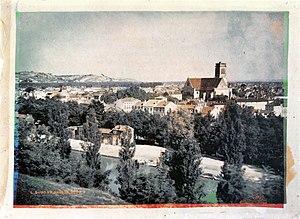
Louis Arthur Ducos du Hauron, né à Langon le 8 décembre 1837 et mort à Agen le 31 août 1920, est l'un des inventeurs de la photographie en couleurs en 1868 avec Charles Cros.
La photographie est l'ensemble des techniques, des procédés et des matériels qui permettent d'enregistrer ce que l'on a imaginé visuellement et/ou à la suite d'un stimulus visuel.
x
La photographie couleur est un genre de la photographie qui utilise des techniques capables de représenter les couleurs qui sont traditionnellement produites chimiquement pendant la phase de traitement des photographies. Elle diffère de la photographie noir et blanc qui n'enregistre qu'une seule source de luminance et utilise des médias capables uniquement d'afficher les nuances de gris.